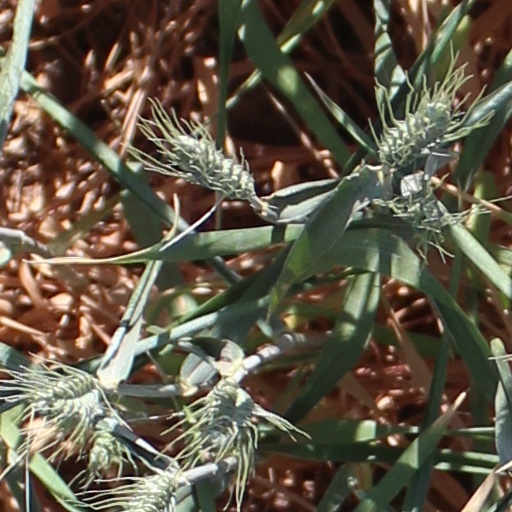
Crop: wheat